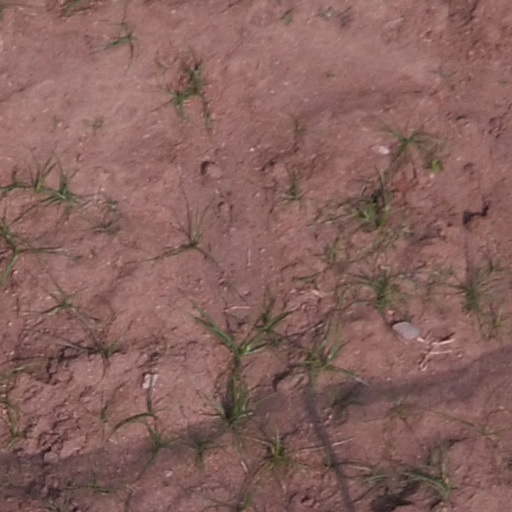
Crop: maize; corn